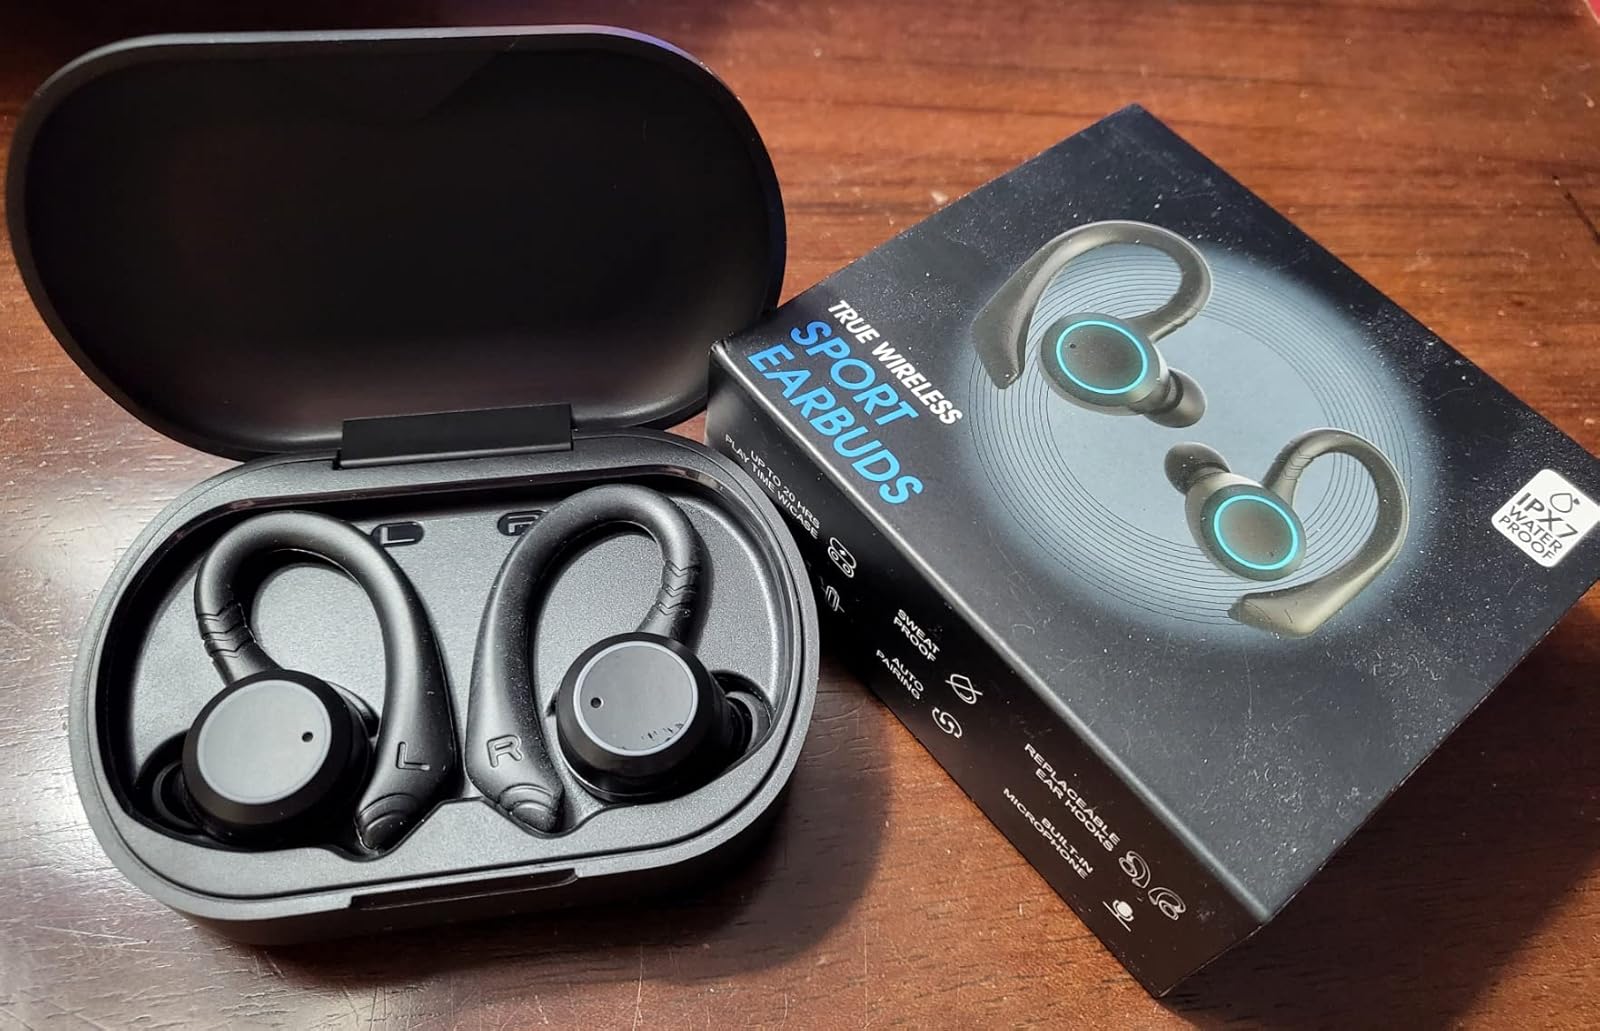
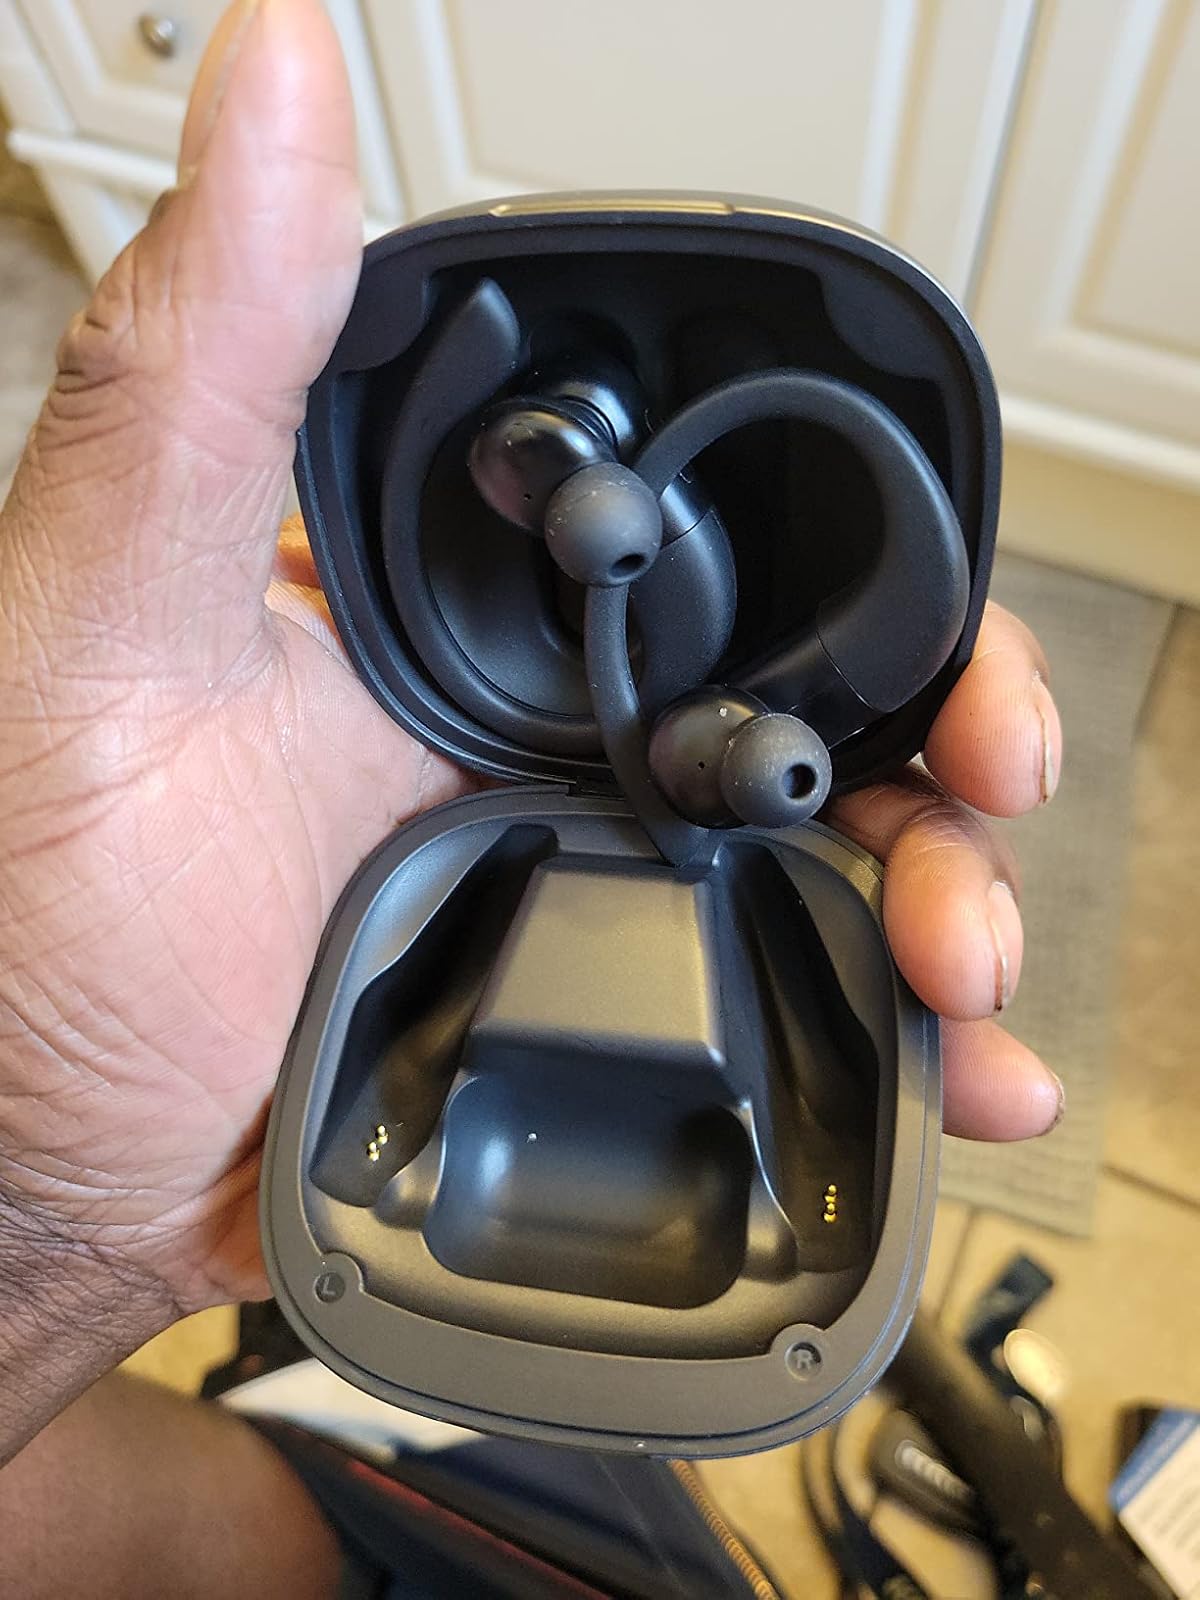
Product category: earbuds
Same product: no